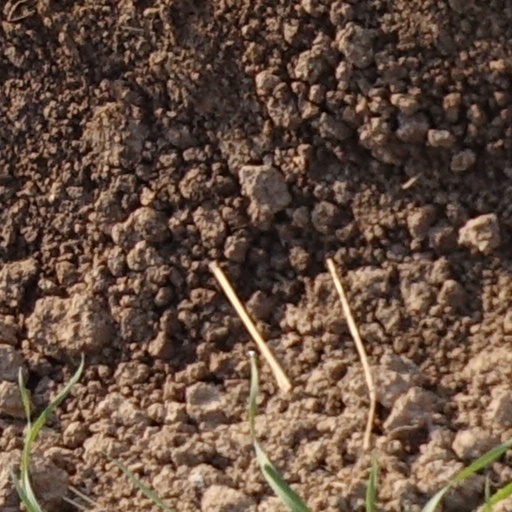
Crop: wheat